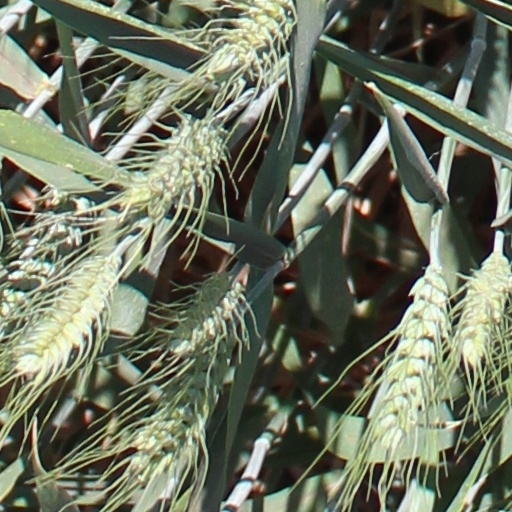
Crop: wheat